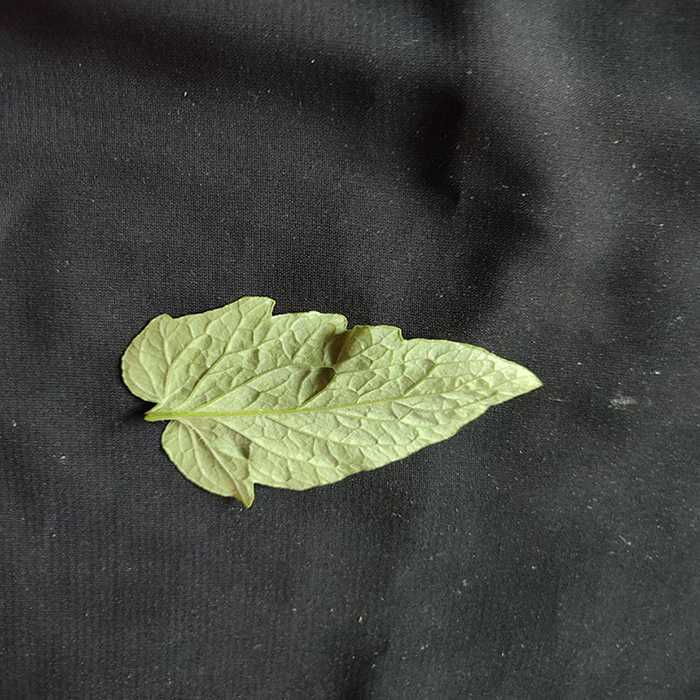
Plant: Tomato
Label: Tomato Fresh leaf